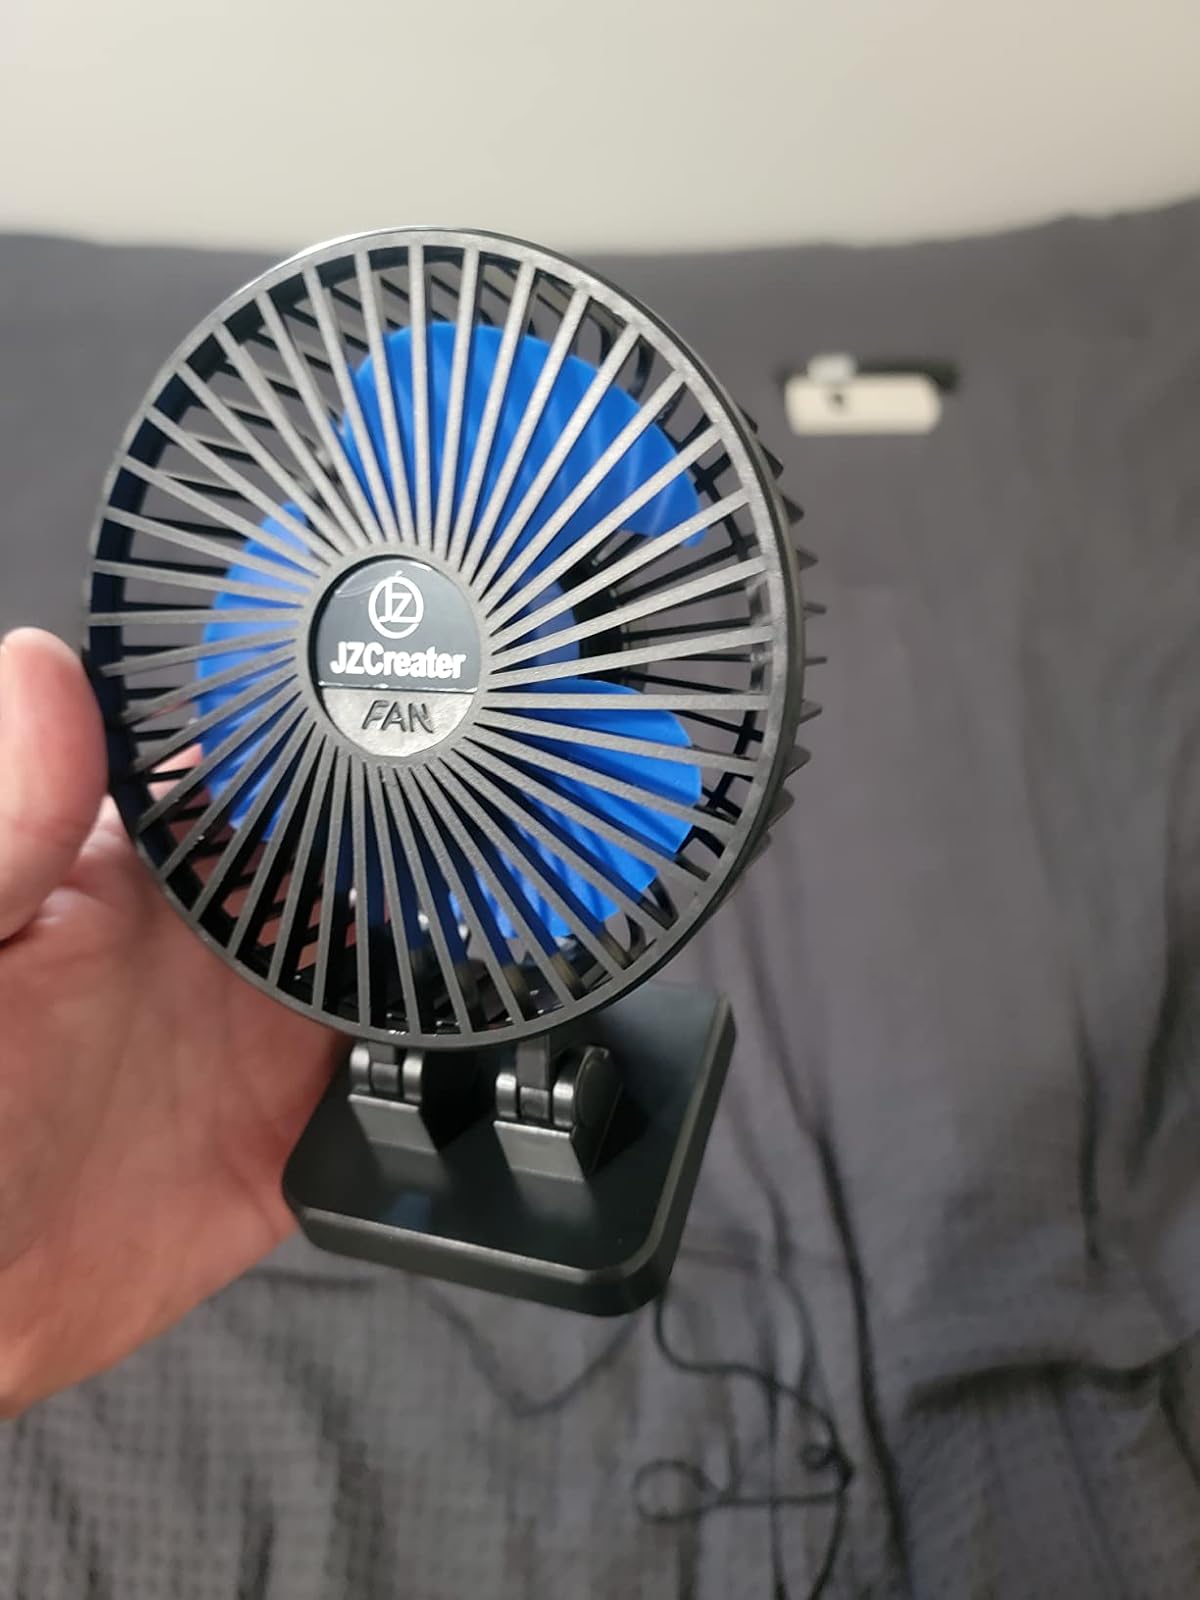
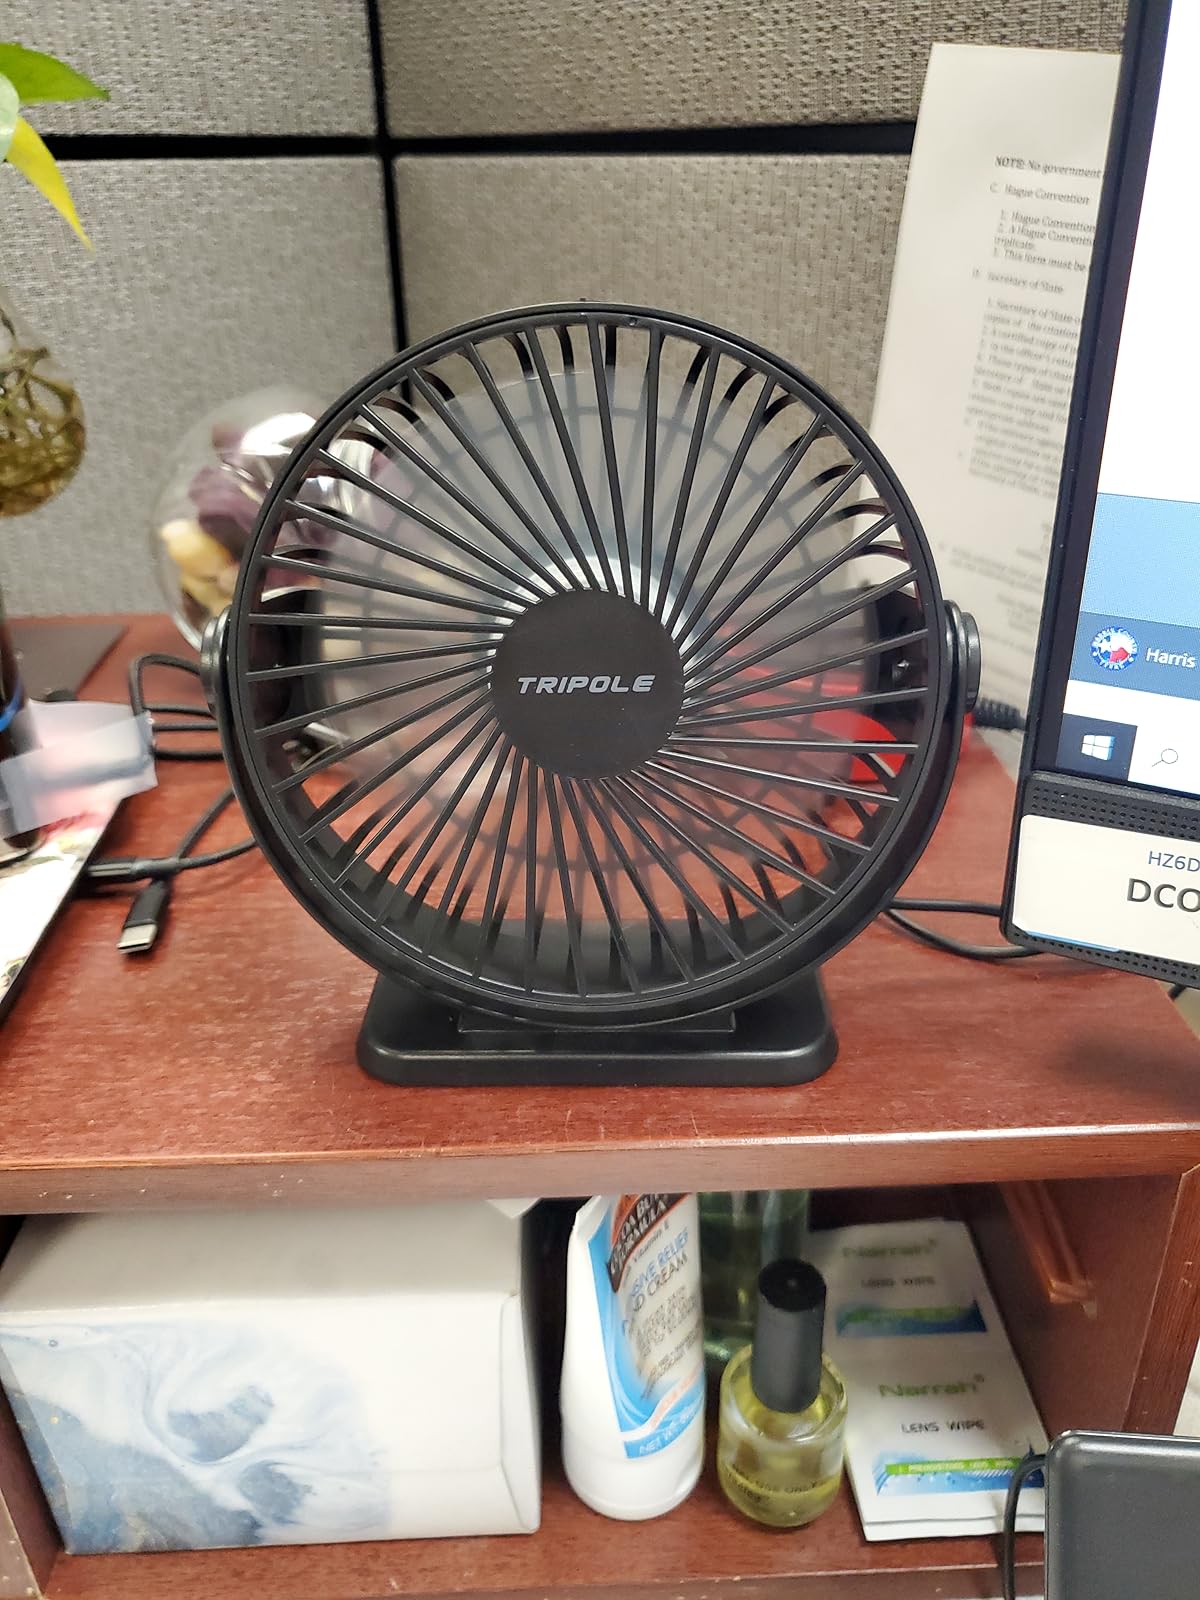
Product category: fan
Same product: no